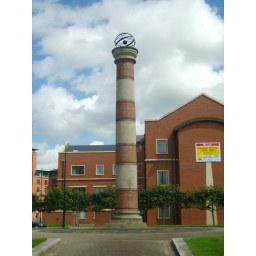
One of the stone columns in the Gasworks complex